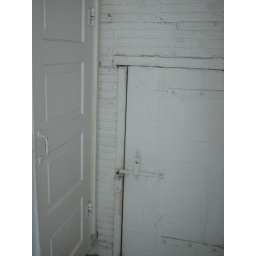
We decided that the small door in the bathroom probably had dead bodies in it, so we didn't open it.